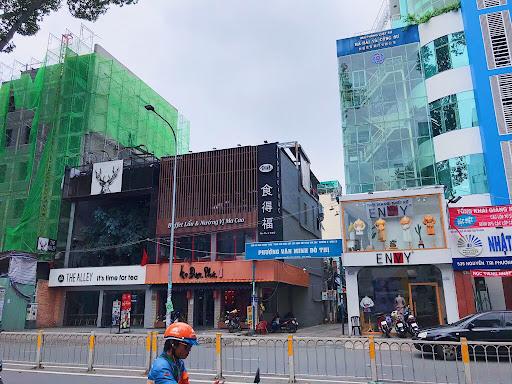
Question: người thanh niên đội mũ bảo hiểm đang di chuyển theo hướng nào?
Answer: đang di chuyển theo hướng ngược chiều với chiếc xe ô tô